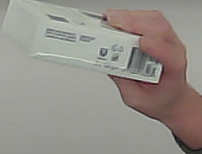
Product: dove_soap